Gumbel distribution

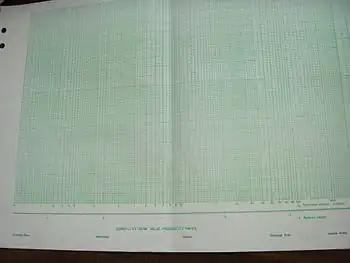
A piece of graph paper that incorporates the Gumbel distribution.

In pre-software times probability paper was used to picture the Gumbel distribution (see illustration). The paper is based on linearization of the cumulative distribution function formula_58 :